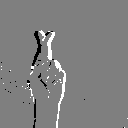
ASL letter: r